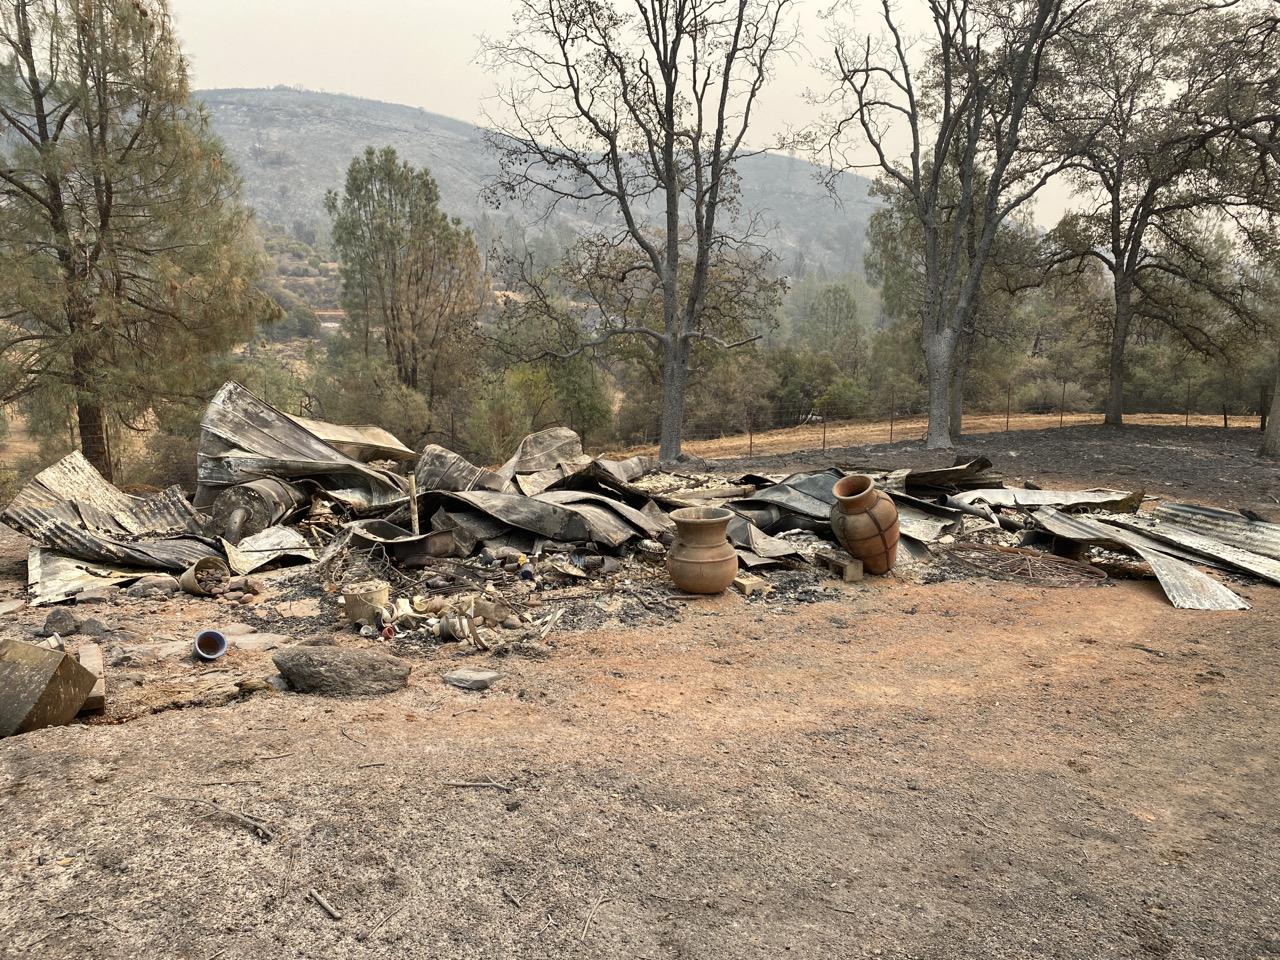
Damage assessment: destroyed